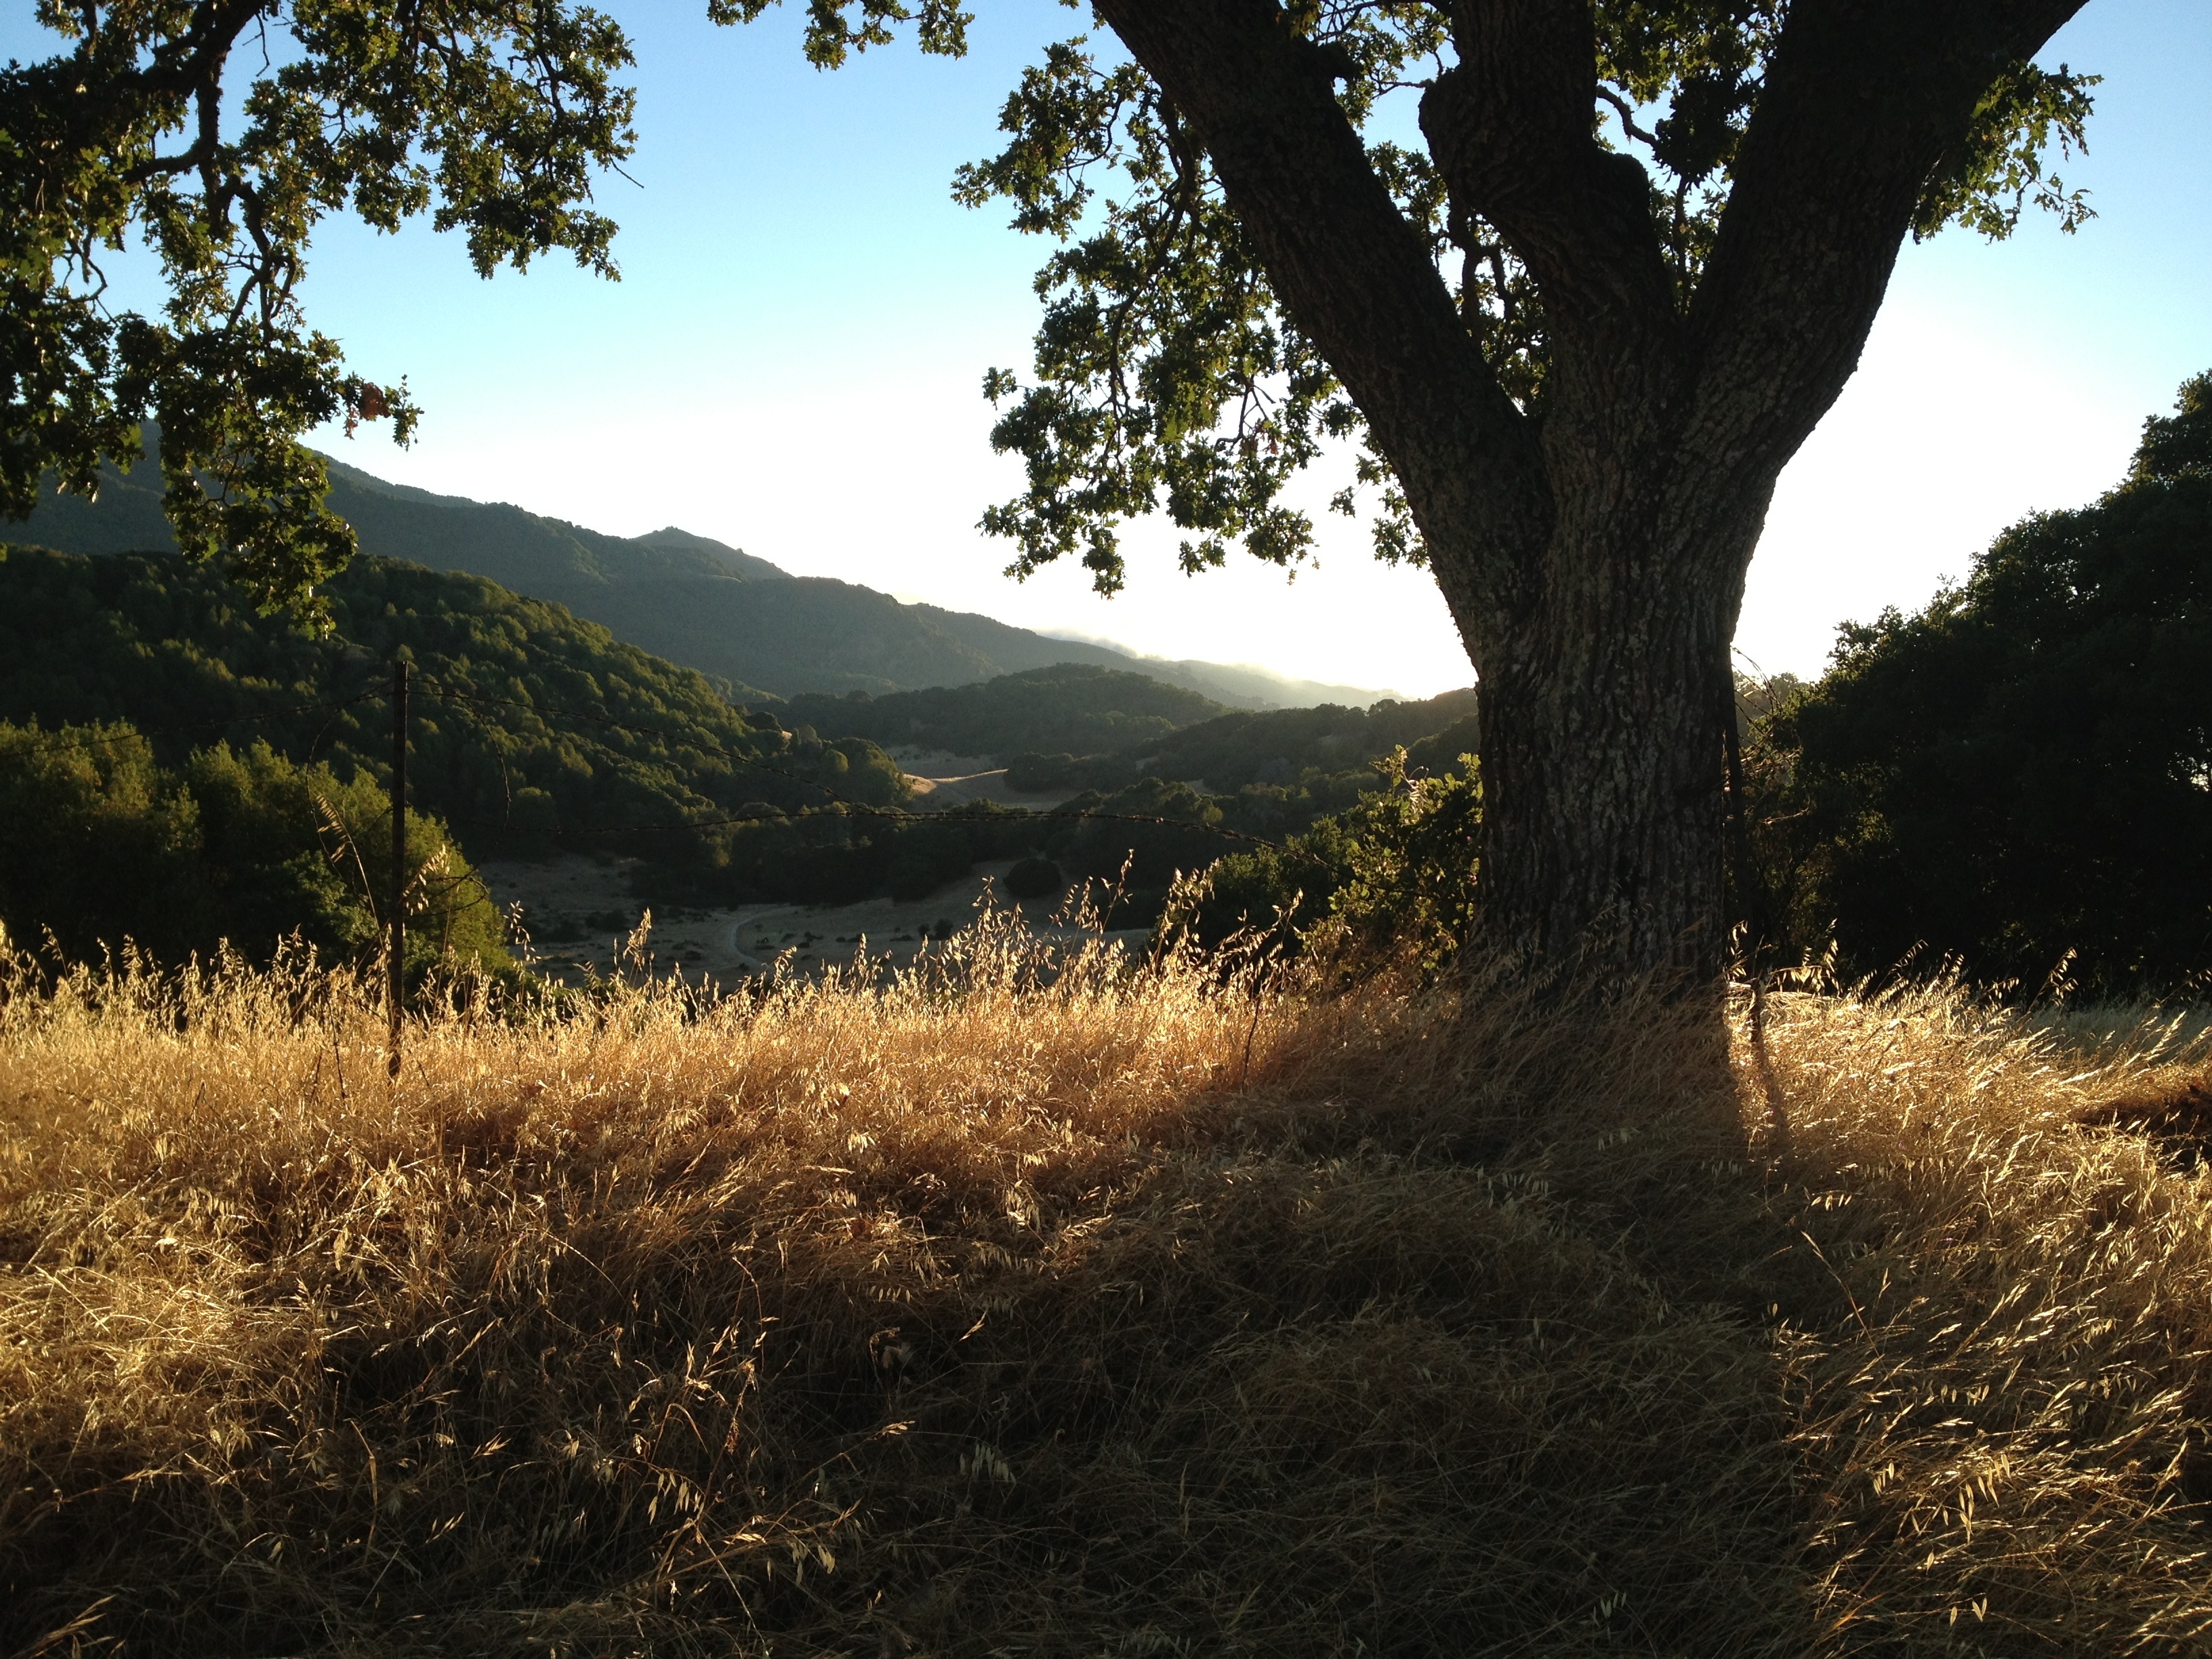
landscape, tree, nature, forest, grass, wilderness, mountain, plant, meadow, sunlight, morning, leaf, hill, autumn, season, woodland, habitat, rural area, oak trees, natural environment, atmospheric phenomenon, woody plant, grassy hills